Casualty series 33

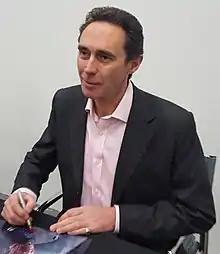
"Holby City" actor Guy Henry appears as Henrik Hanssen in the crossover event, and then again in the series finale.

On 15 February 2019, it was announced that "Casualty" would crossover with spin-off series "Holby City" for two episodes, billed as "CasualtyXHolby", in March as part of the year-long twentieth anniversary celebrations for "Holby City". The episodes are billed as "dramatic [and] action-packed". Both episodes were written by Michelle Lipton and directed by Steve Brett. The episodes see the hospital attacked by a cyber-virus, destroying all electric systems. A predominant story in the episodes follows Connie and "Holby City" character Jac Naylor (Rosie Marcel) saving the lives of colleagues after two separate major incidents, despite only having one available theatre. Harper described the episode as "pure, nail-biting, taut, emotional medical drama". He also praised the production teams of both shows for their logical creation of the episodes, and looked forward to exploring the interactions between the characters from the two shows.